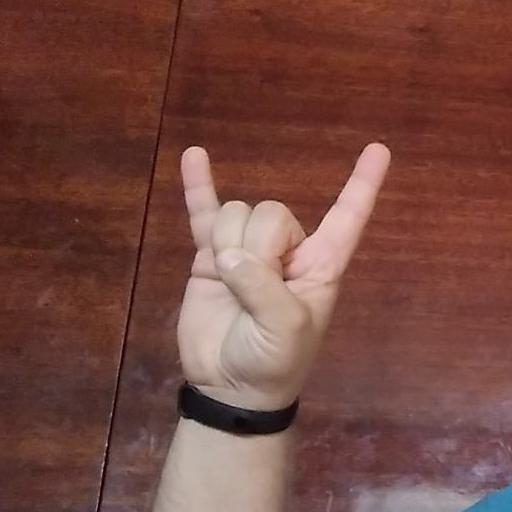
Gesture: rock